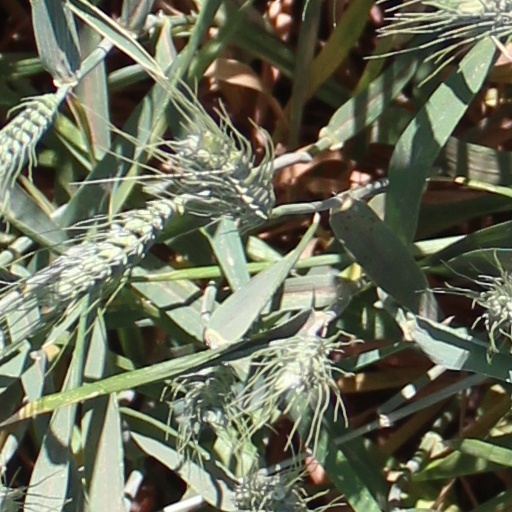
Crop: wheat